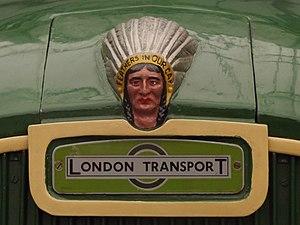
Guy Motors fut un fabricant anglais de véhicules à moteur qui produisit des voitures, des camions, des autobus et des trolleybus. La société fut fondée par Sydney S. Guy, qui naquit dans Kings Heath, Birmingham. Guy Motors fut exploité dans ses usines de Fallings Park, de 1914 à 1982, et joua un rôle important dans le développement de l'industrie automobile britannique. Son siège était à Wolverhampton dans les Midlands de l'Ouest.